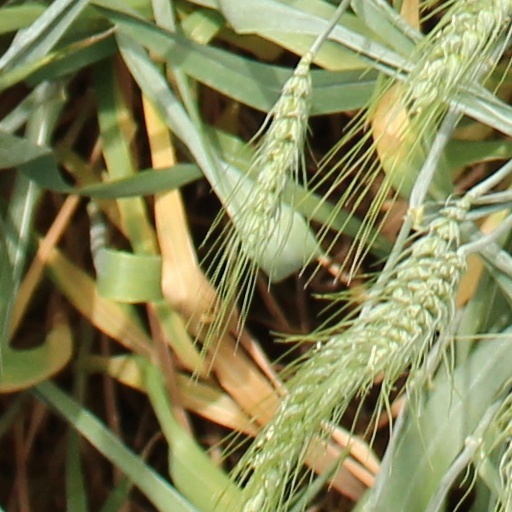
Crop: wheat